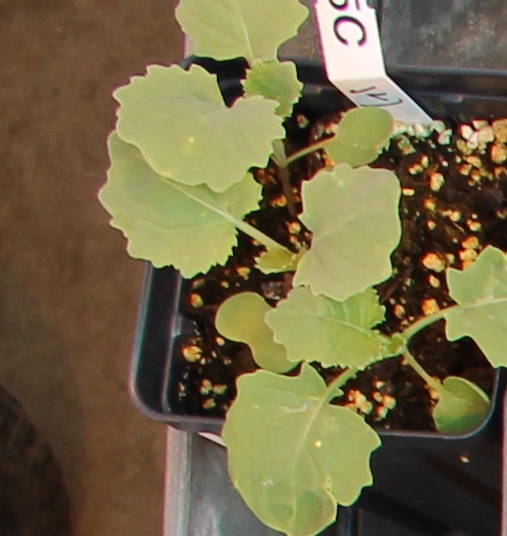
Label: Canola